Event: Ecuador Earthquake
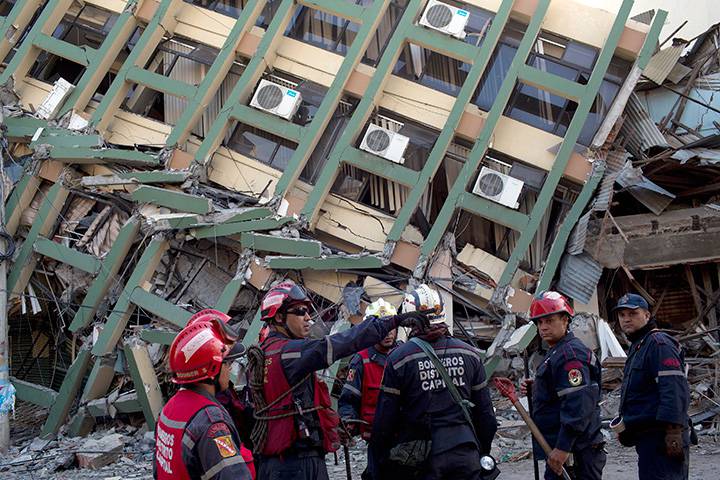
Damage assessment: damage